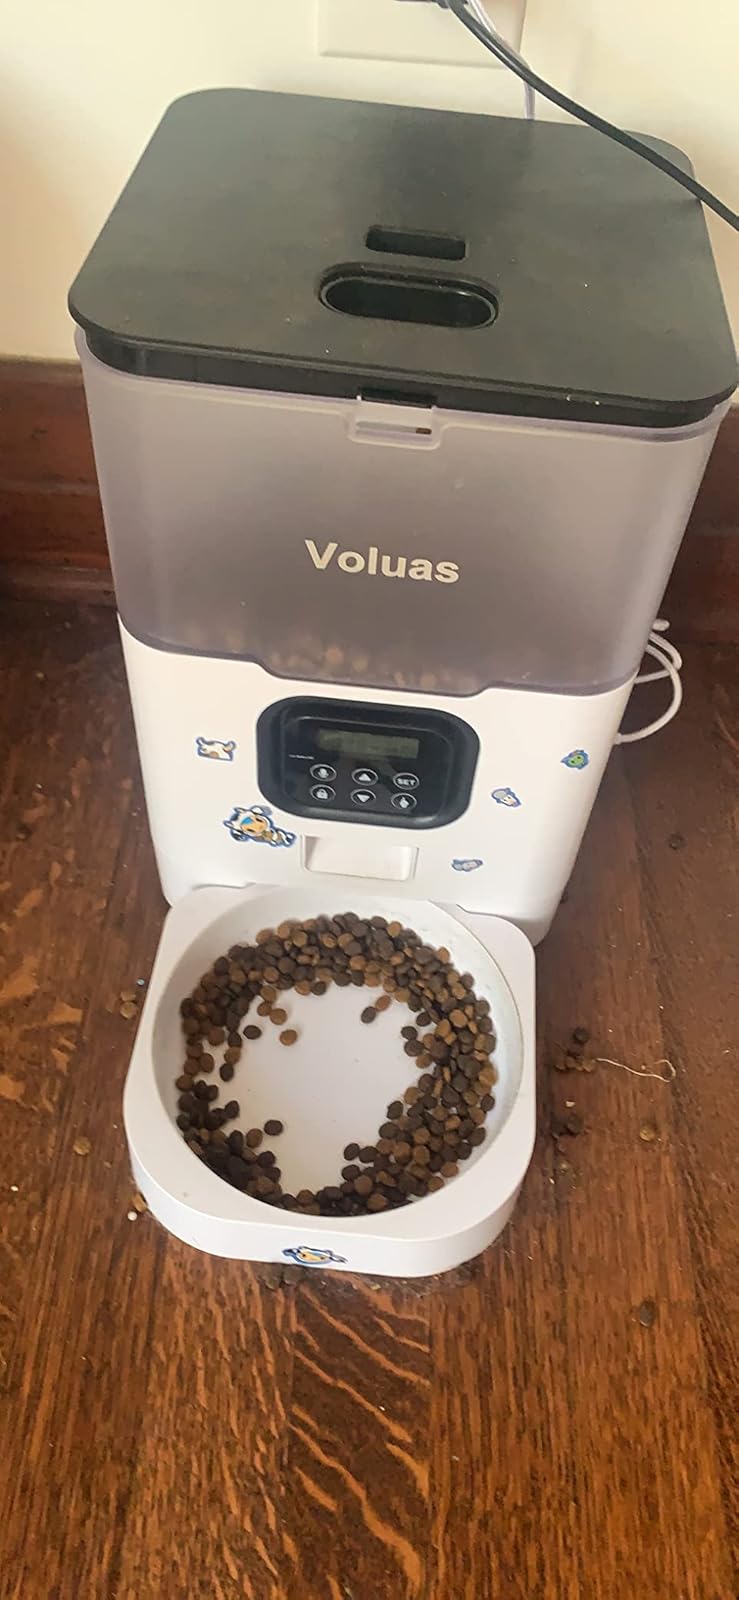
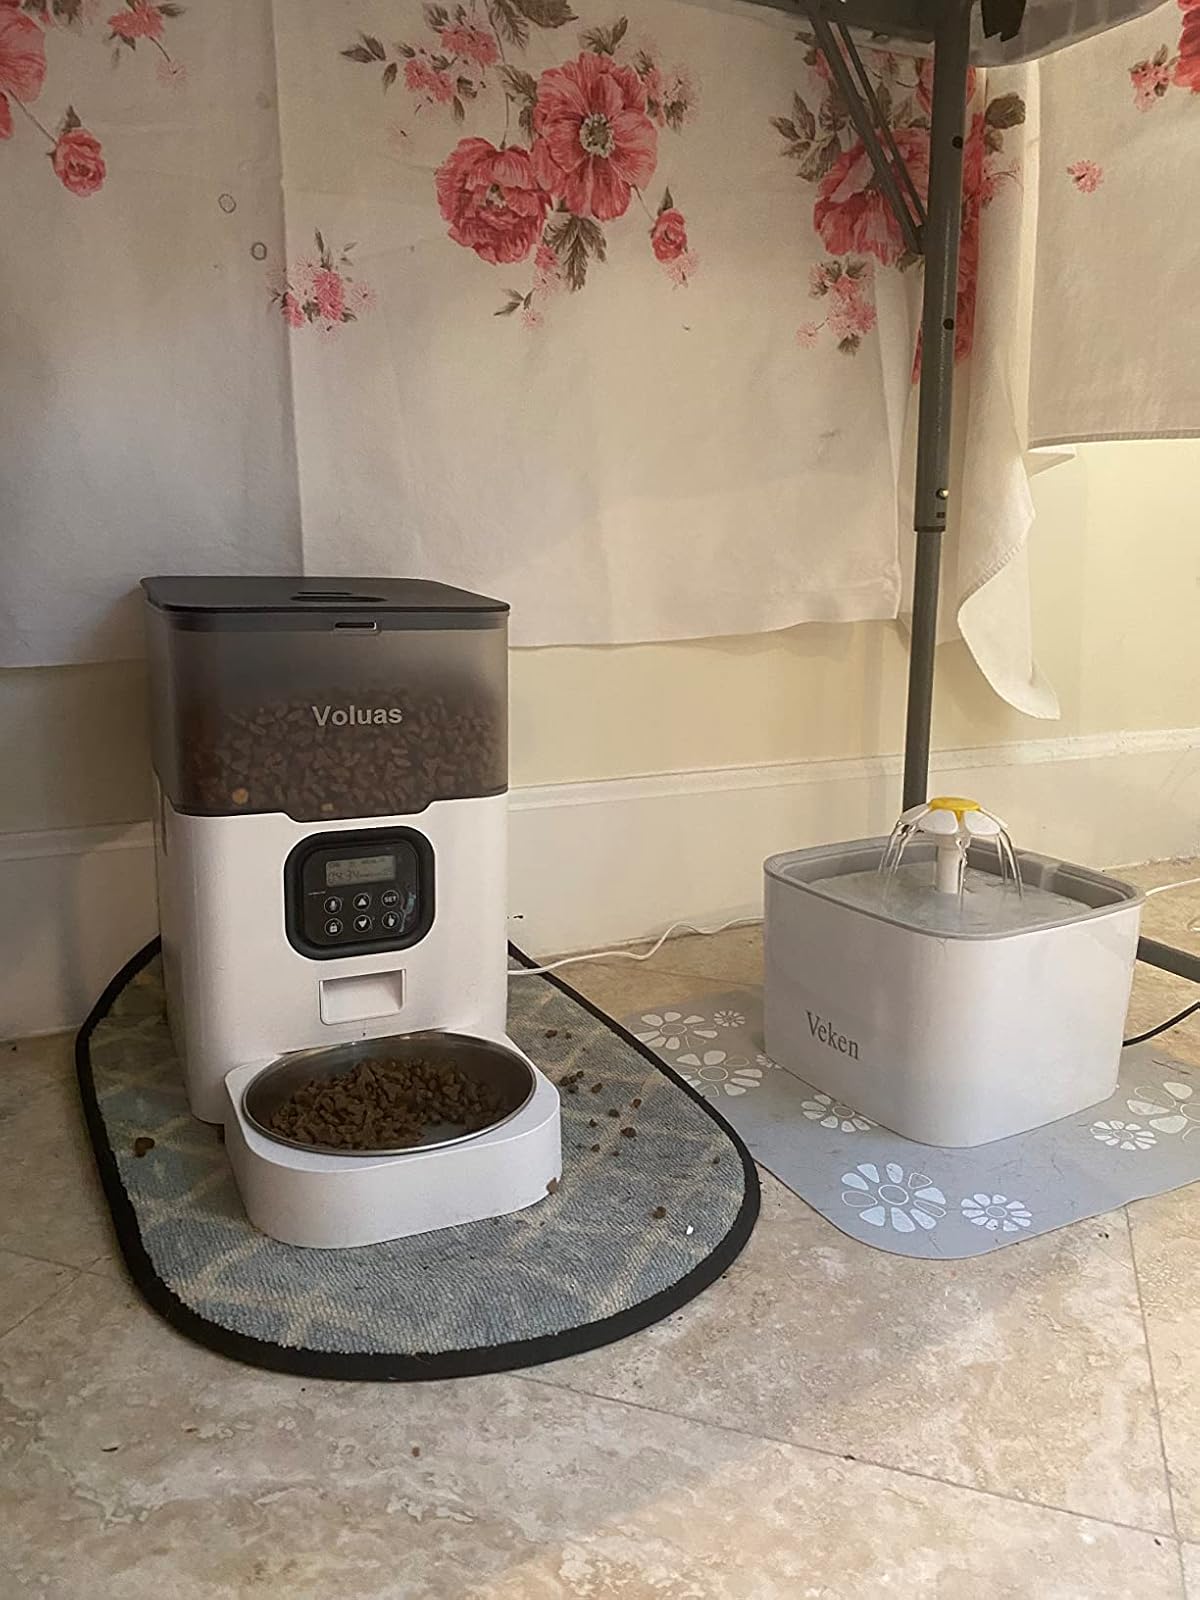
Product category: items_feeder
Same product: yes